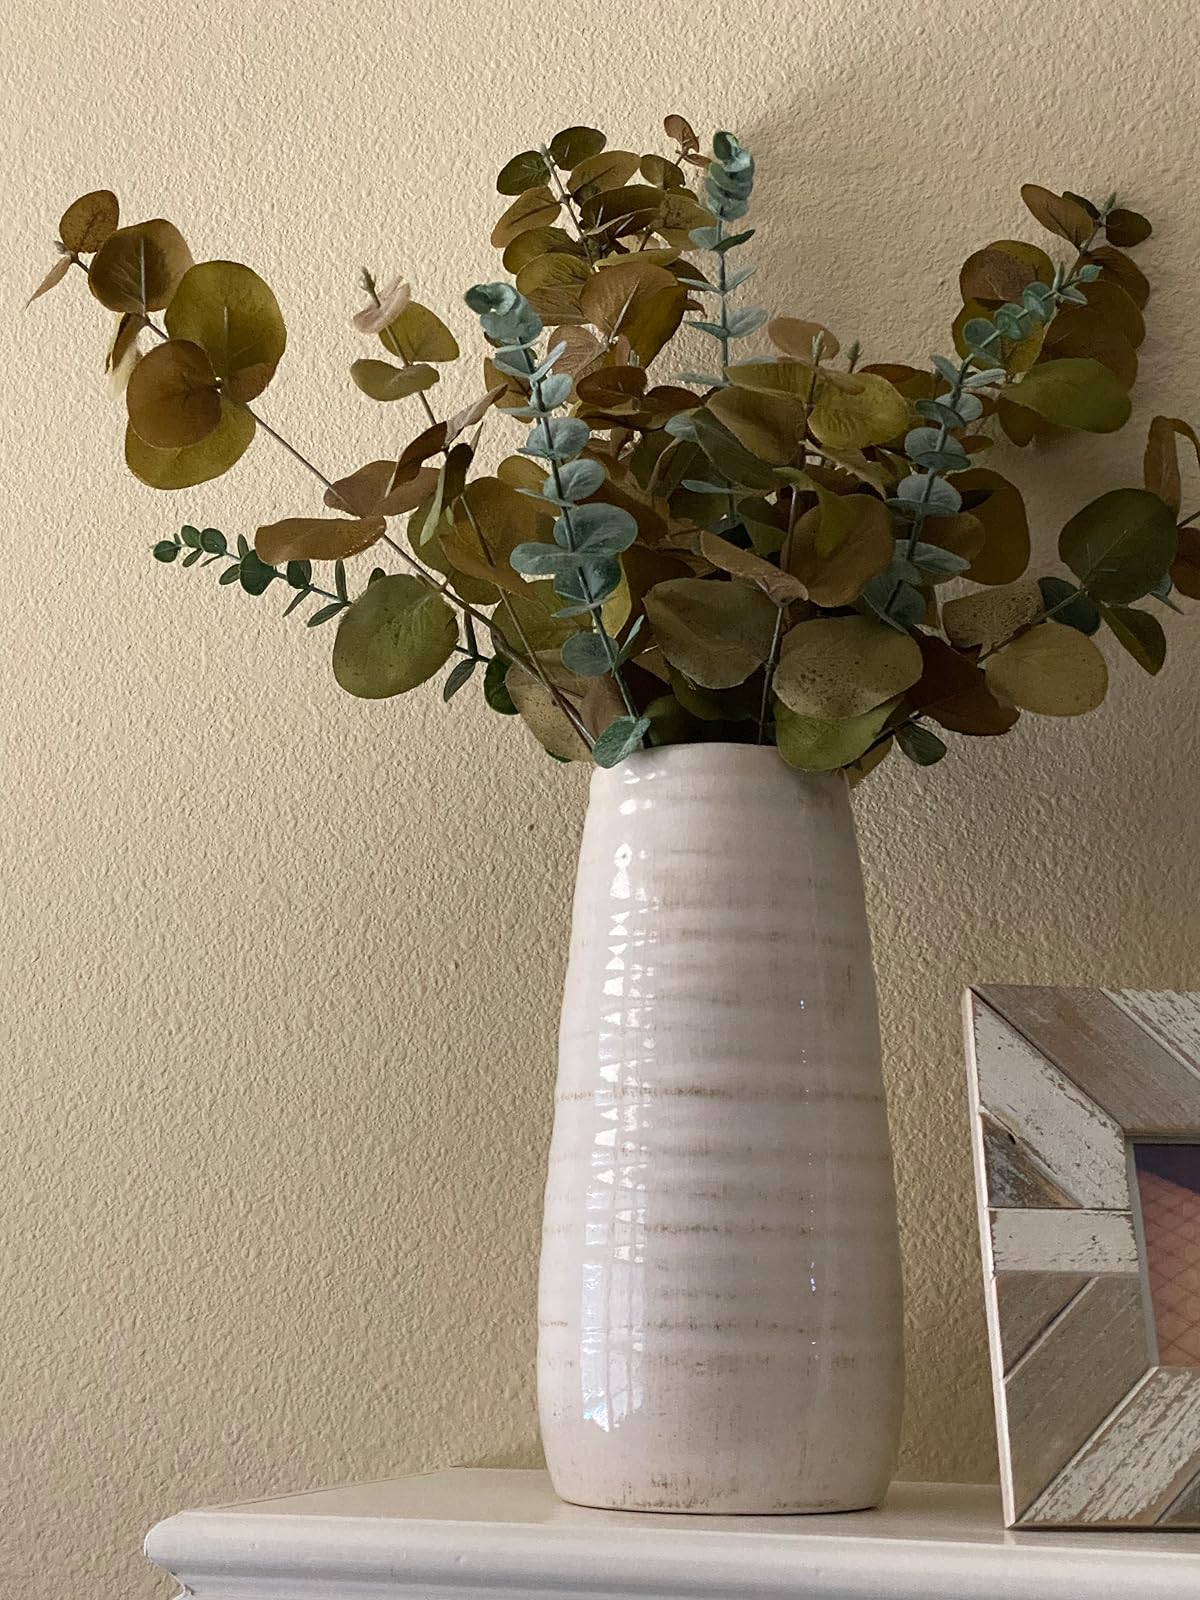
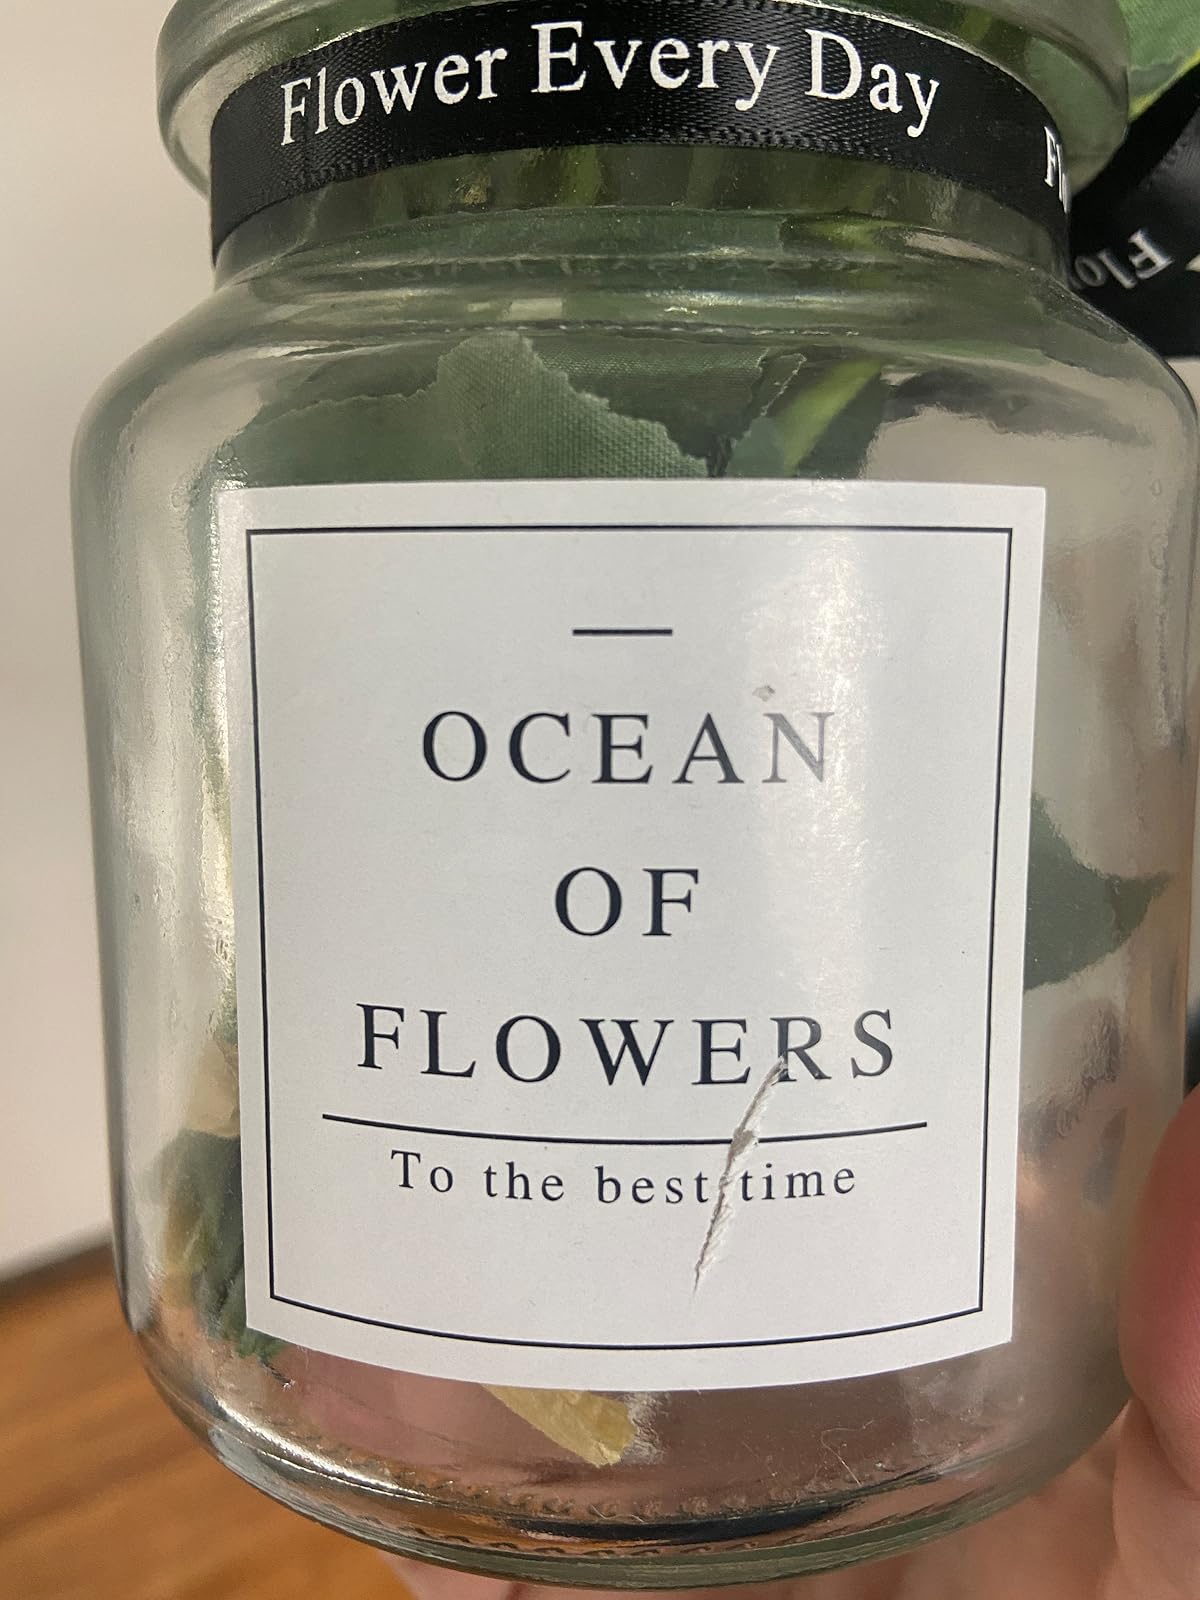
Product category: vase
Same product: no